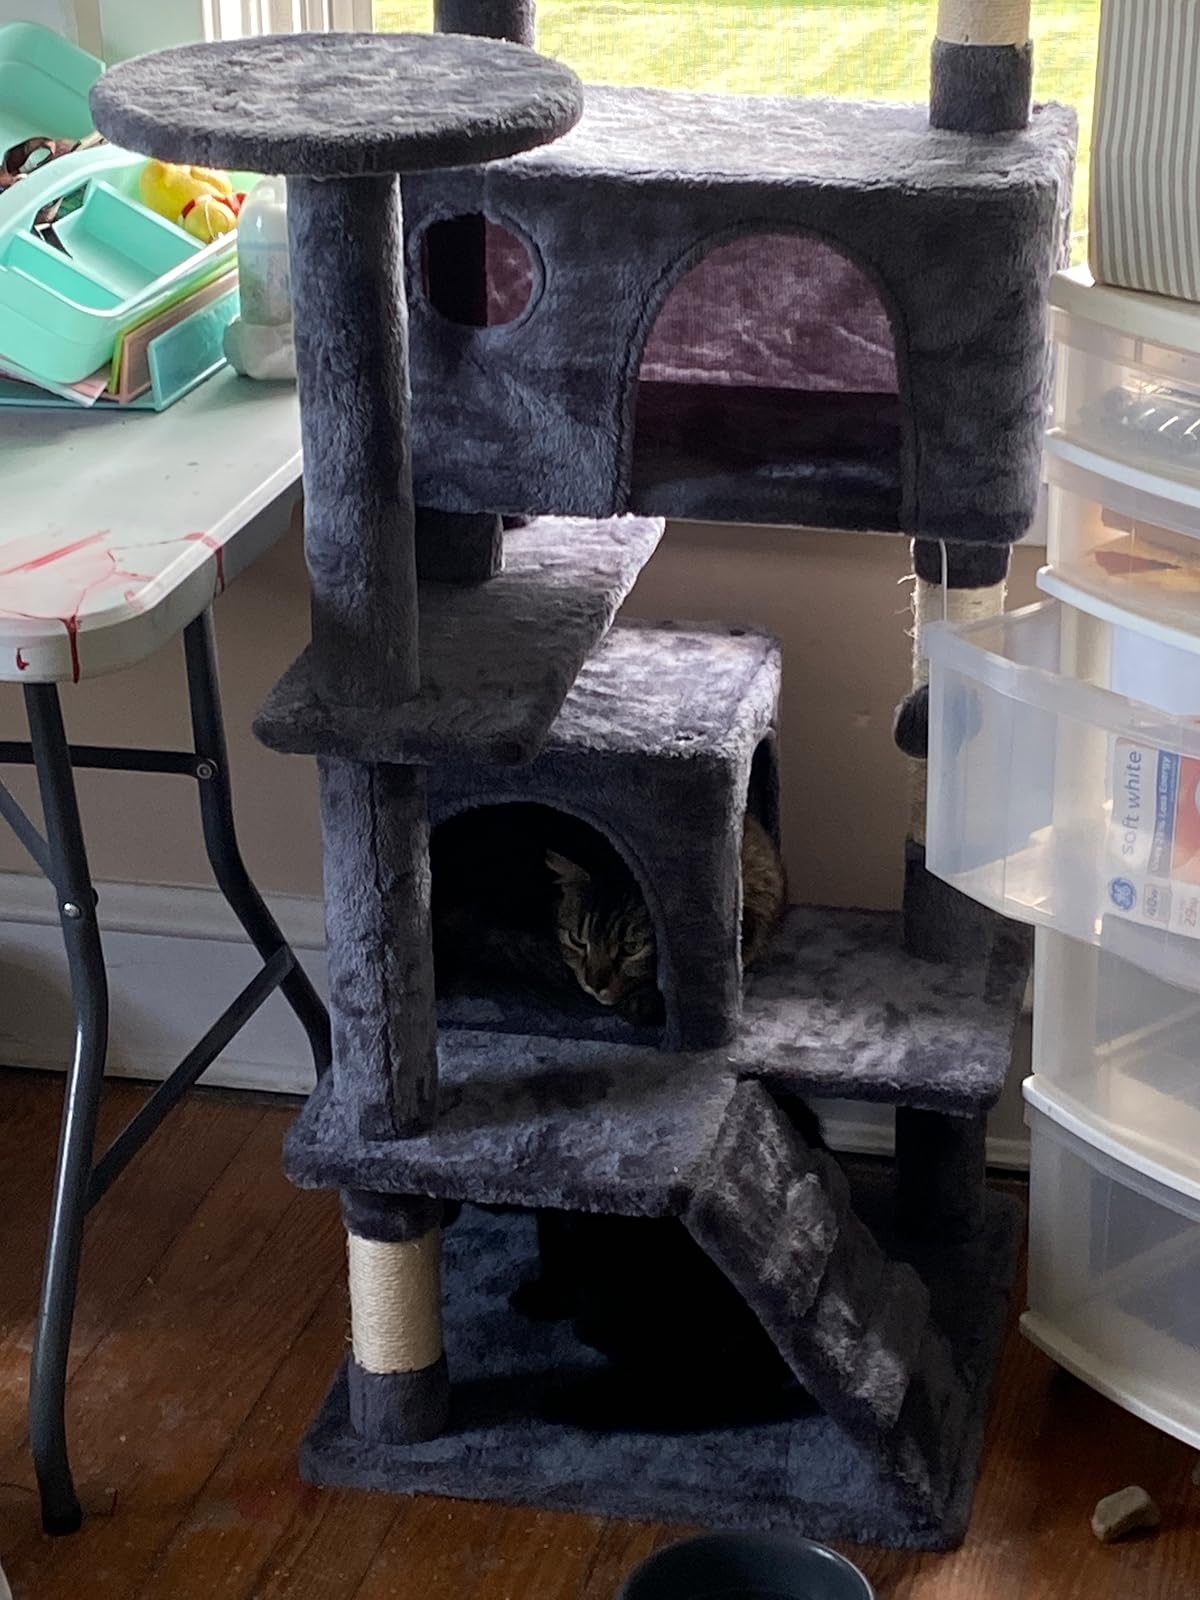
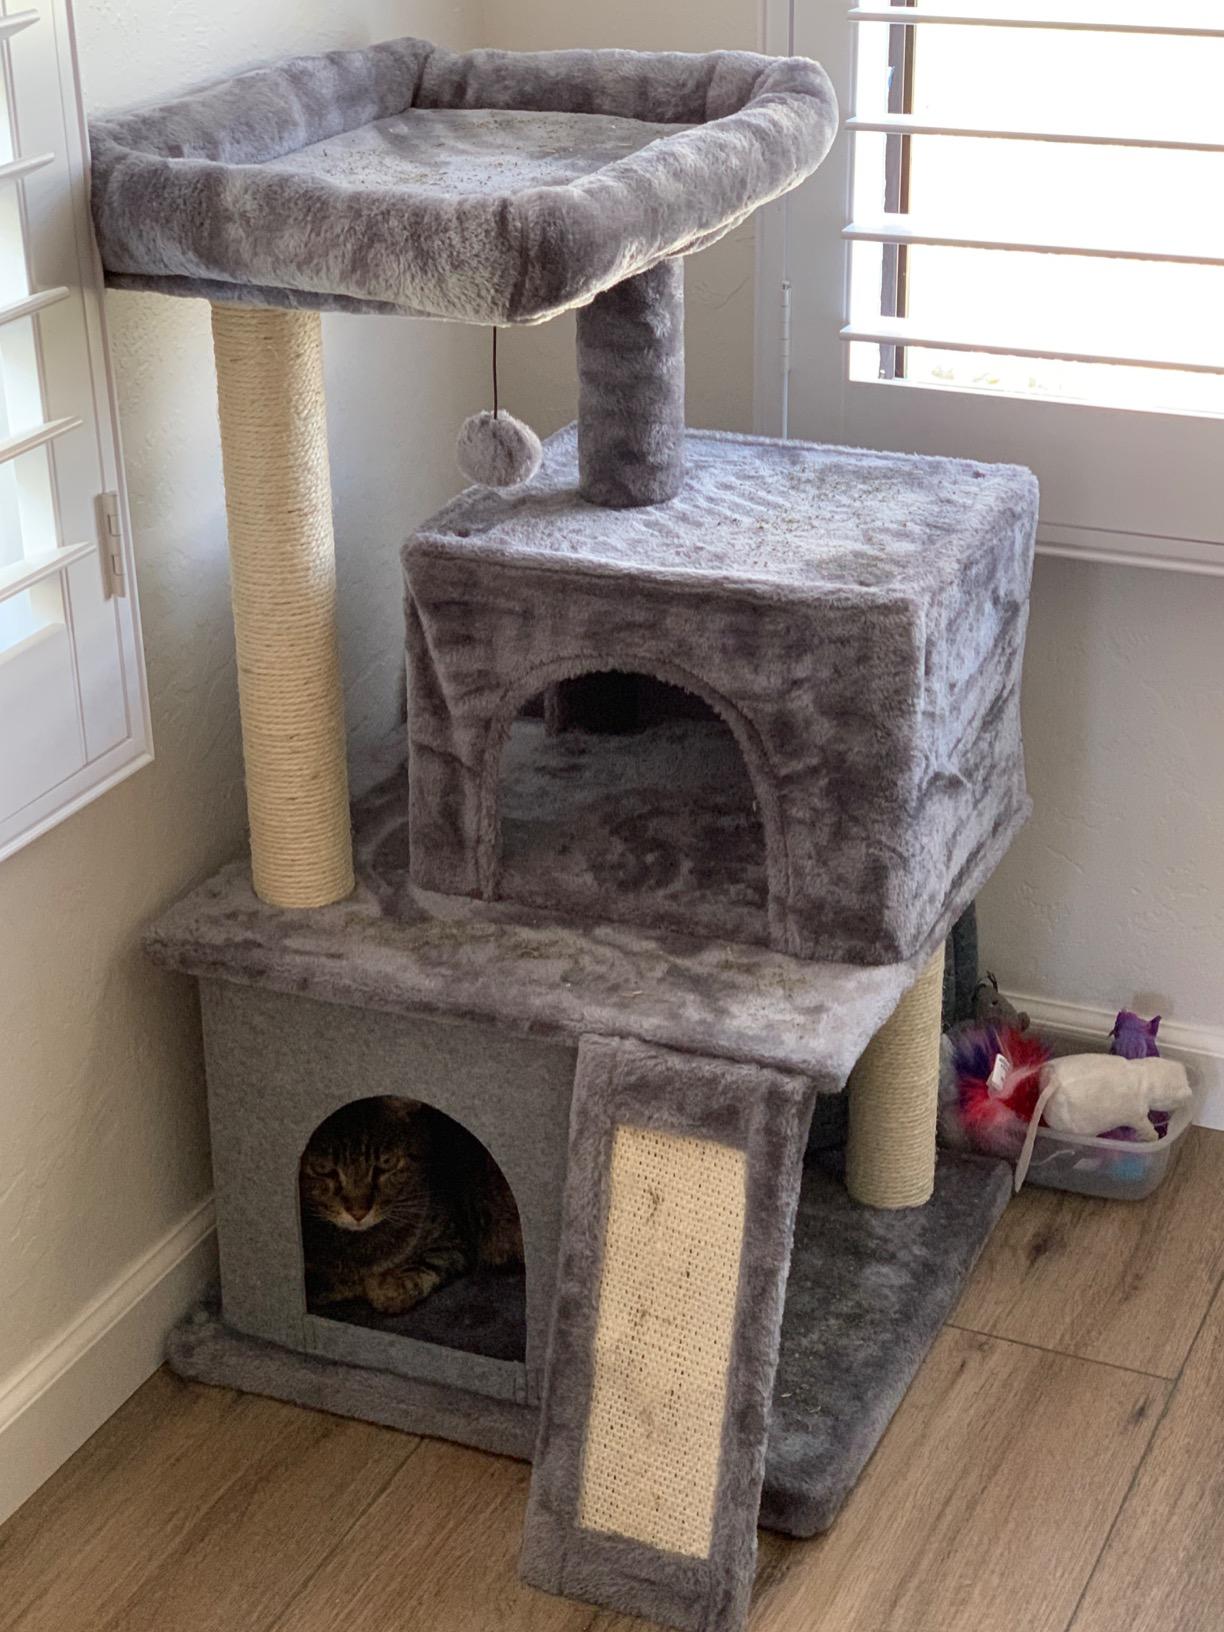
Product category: items_cat tree
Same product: no